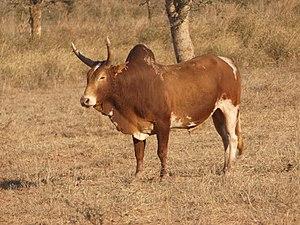
Cet article a été sélectionné dans le cadre de l'édition 2017 du Mois asiatique Wikipédia.